Herpes

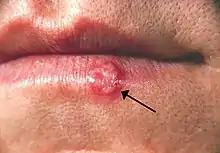
Oral herpes of the lower lip. Note the blisters in a group marked by an arrow.

Herpes simplex, often known simply as herpes, is a viral infection caused by the herpes simplex virus. Herpes infections are categorized by the area of the body that is infected. The two major types of herpes are oral herpes and genital herpes, though other forms also exist.